Question: How many plates are there?
Tambaya: Kwanuka nawa a gurin?
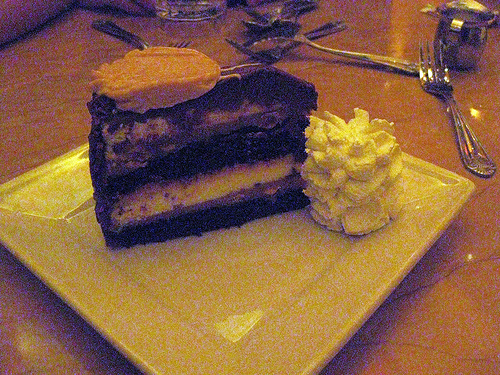
Answer: One.
Amsa: Ɗaya.